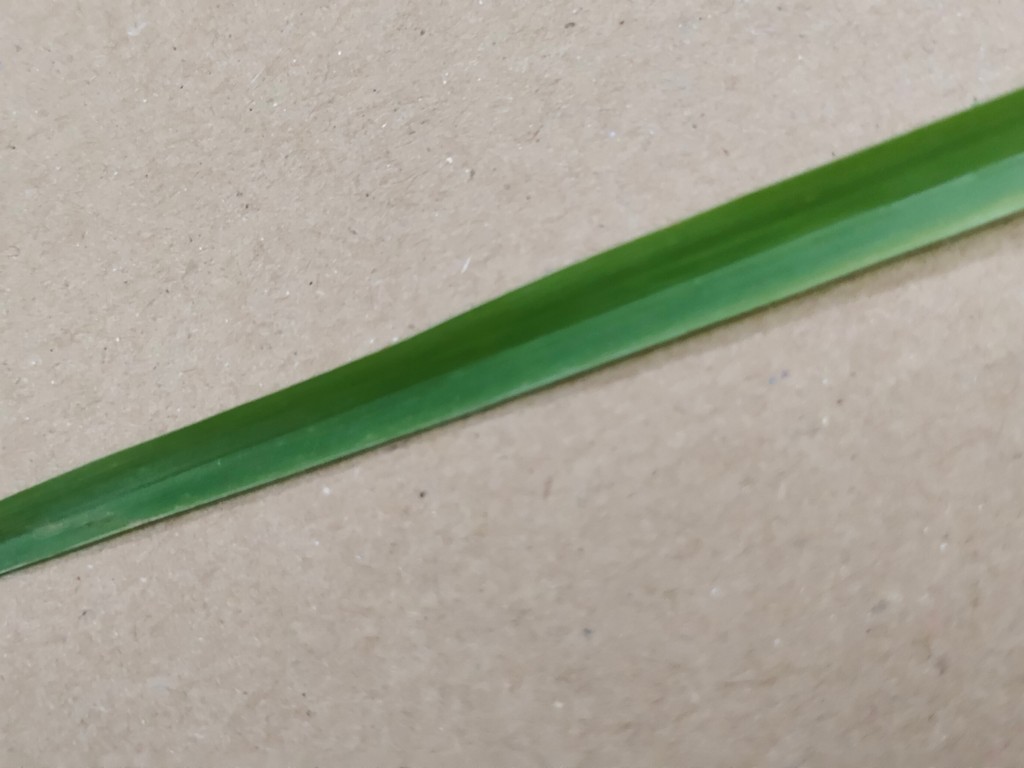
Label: Healthy